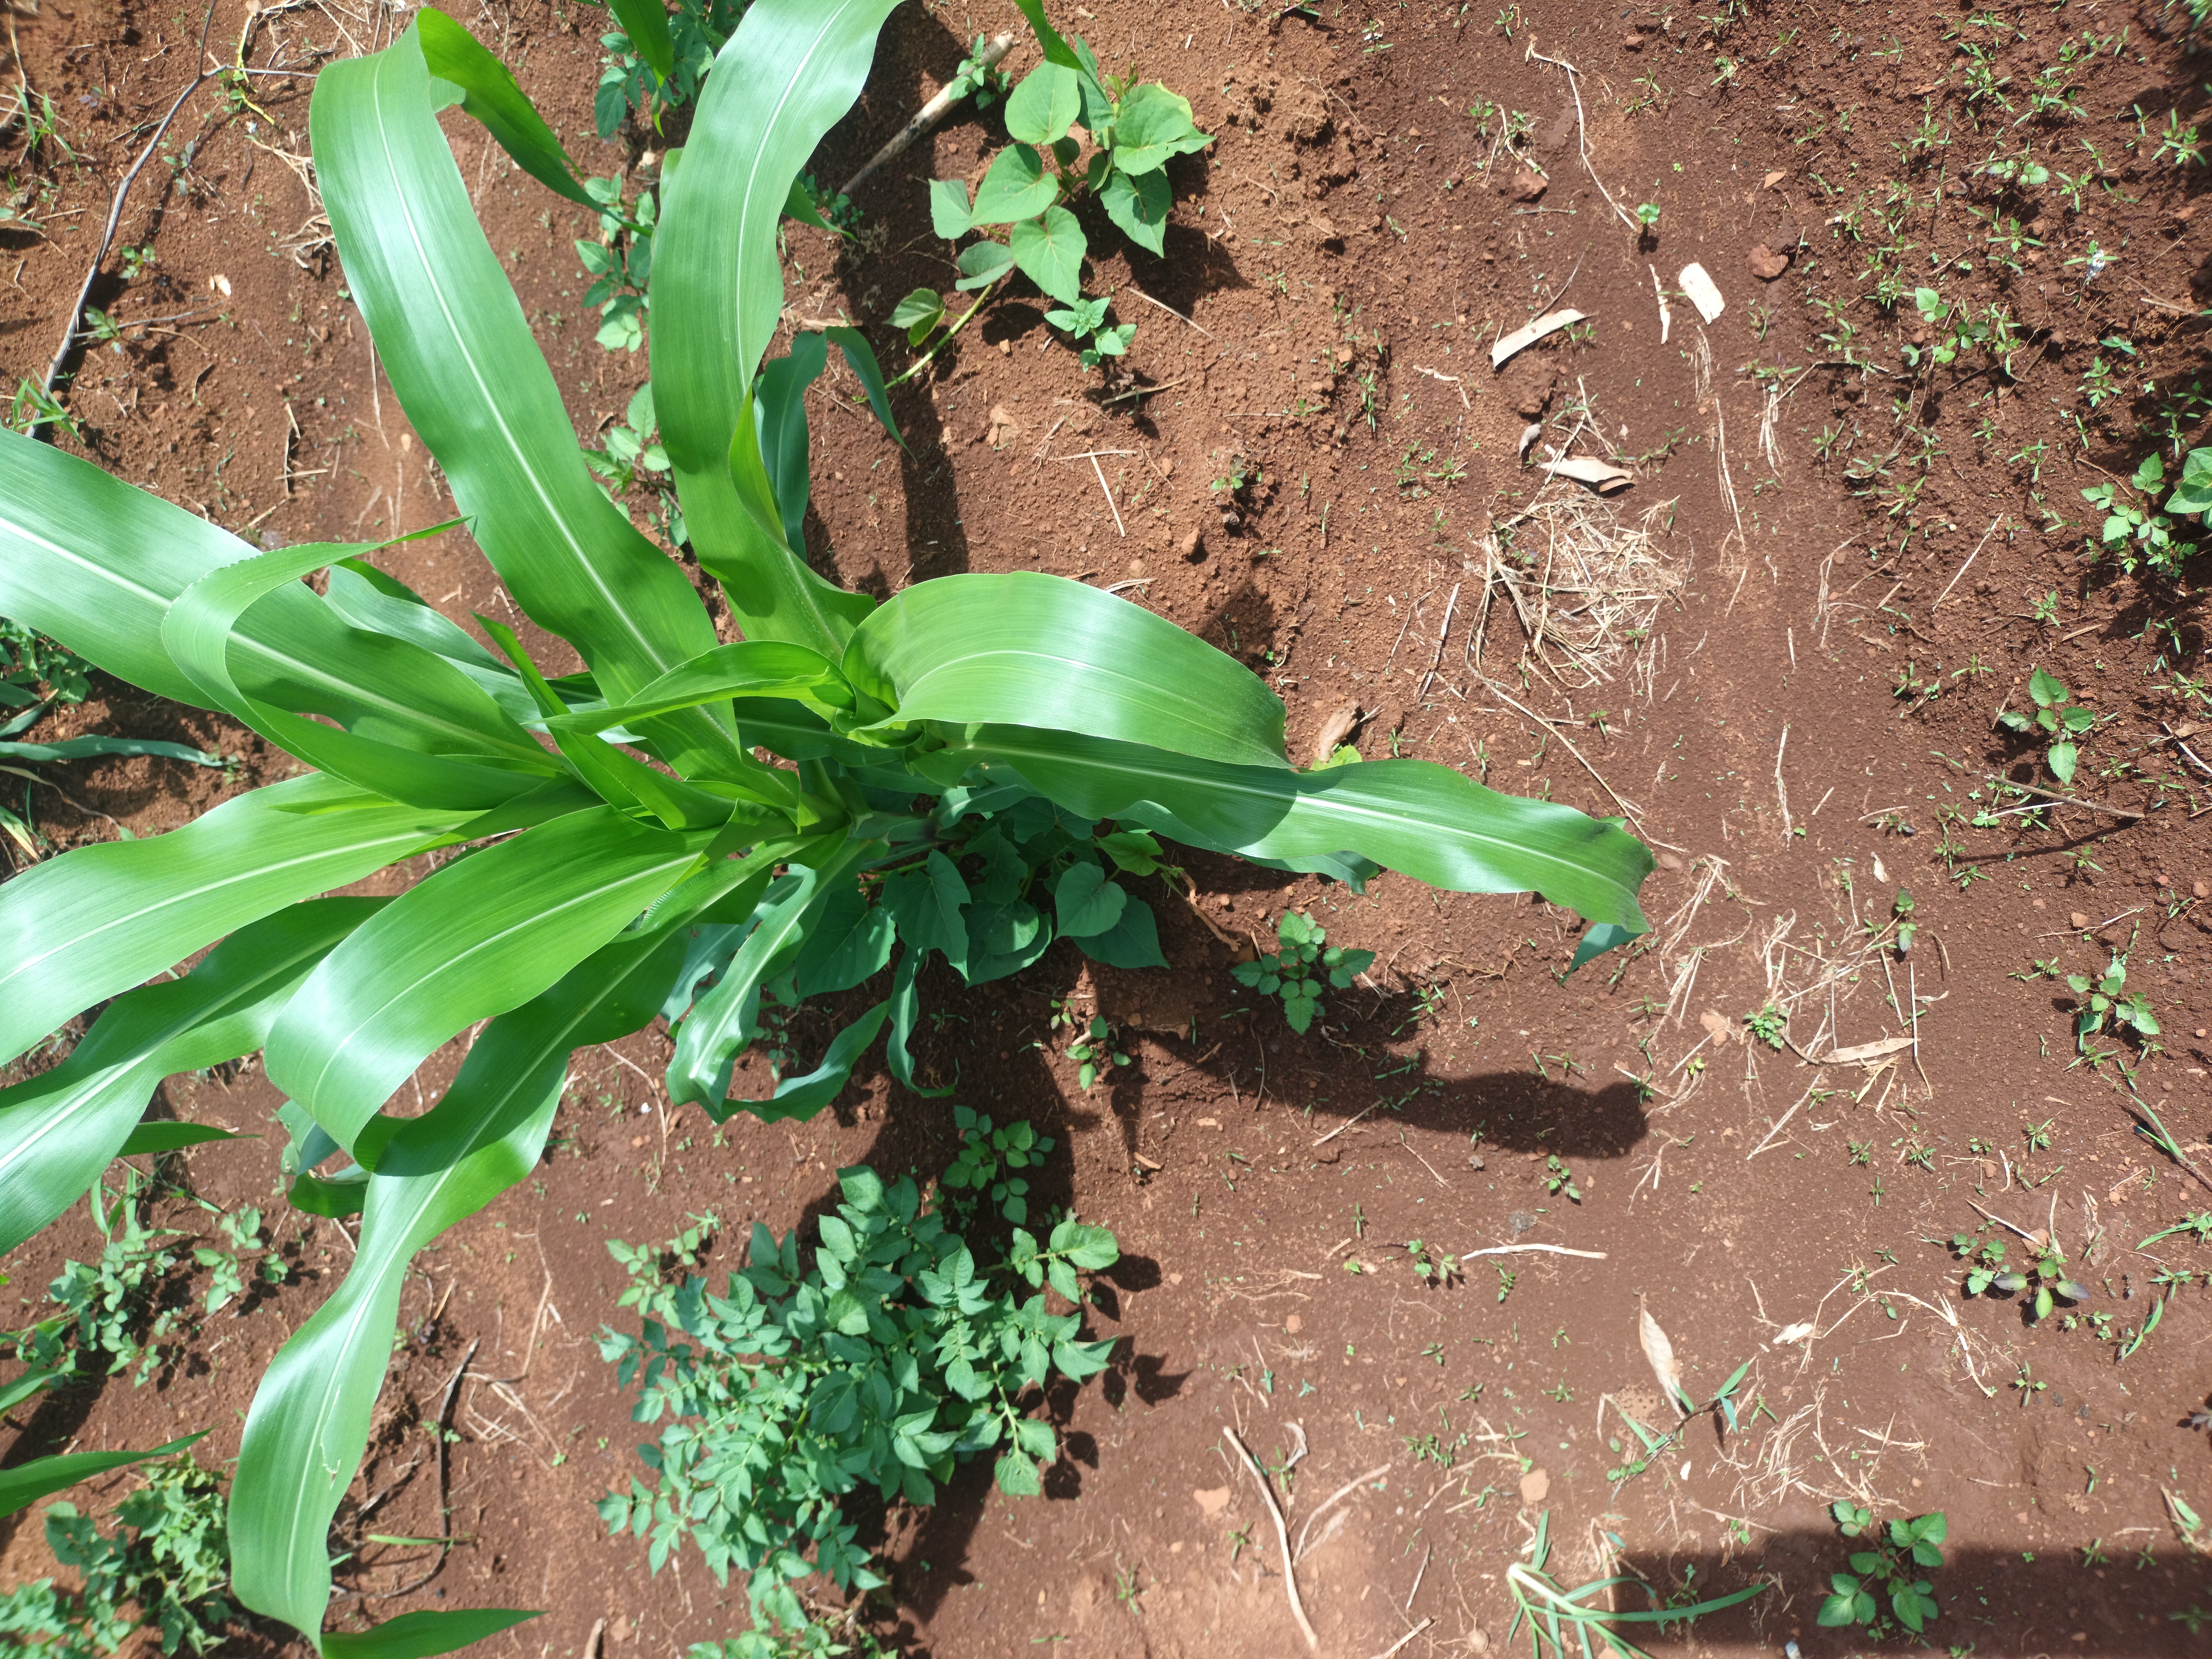
Label: healthy